List of X characters

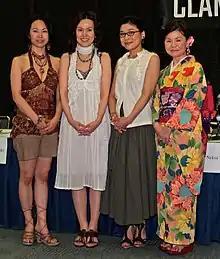
The members from the manga group Clamp. From left to right: Satsuki Igarashi, Nanase Ohkawa, Mick Nekoi, and Mokona Apapa.

After finishing "Clamp School Detectives", the manga artists group Clamp decided to write a story in which readers see the development of two groups, the Dragons of Heaven and the Dragons of Earth led by Kamui Shiro and Fūma Monou, respectively. Ohkawa specifically chose the idea of seven characters from two groups because she was influenced by religious groups but wanted to avoid Christian references. Instead, she created the concept of the Dragons of Heaven and Earth and avoided less characters due to similarities with the "tokusatsu" genre. However, rather than starting the manga with the war between the Dragons, she instead envisioned the "high school manga" to introduce the cast in a more fashion mode. Kamui was originally written as a high-school student from Kotori Monou's point of view to appeal to the audience of females. However, controversial response from readers led to Clamp changing their characterizations. Ohkawa also aimed to show characters from their previous works in the "X" resulting in multiple crossovers. As Kamui and Kotori's characterization were changed due the negative response, Clamp wrote the idea of Kotori's post traumatic disorder and her eventual death which resulted in sad responses from readers. Though he had few appearances in the beginning, Ohkawa envisioned Fuma's transformation into the series' villain which the other artists from the group enjoyed and thus looked forward to draw.